Bánh chưng

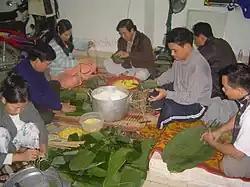
A Vietnamese family wrapping bánh chưng

"Bánh chưng" is always considered an essential element of a traditional "Tết", which is described by a popular couplet: